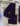
Number: 4